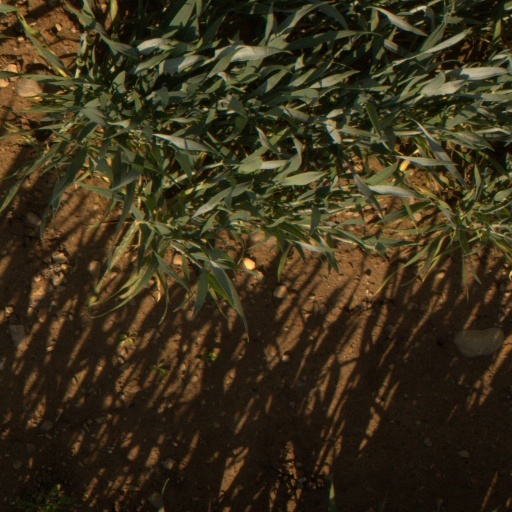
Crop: wheat